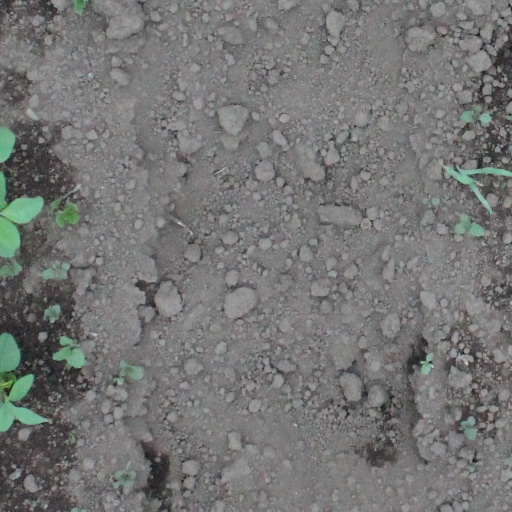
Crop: soybean